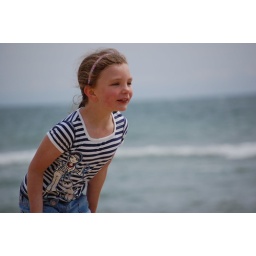
M playing a ball game called 'donkey' on the beach during our camping trip in July 09